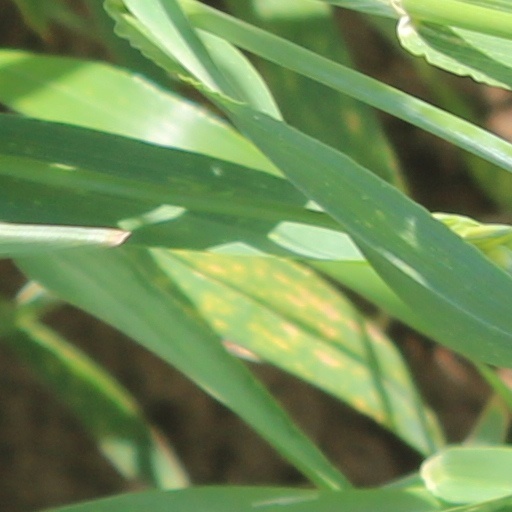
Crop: wheat